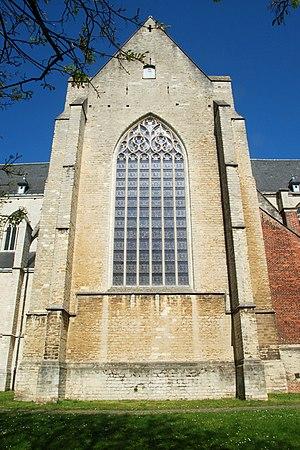
Belgique - Brabant flamand - Louvain - Église Saint-Quentin
L'église Saint-Quentin est une église classée de style gothique située à Louvain, dans la province du Brabant flamand en Belgique.